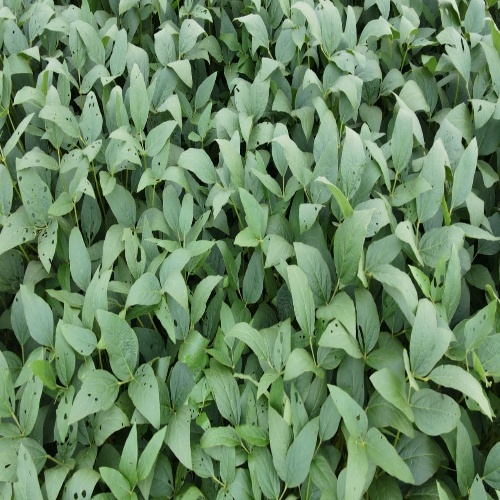
Label: Diabrotica_speciosa